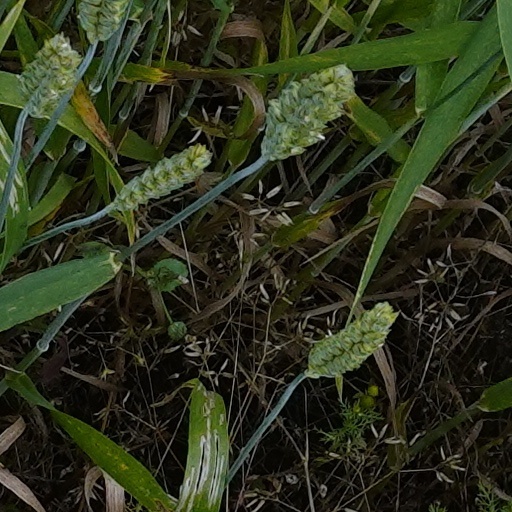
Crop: wheat